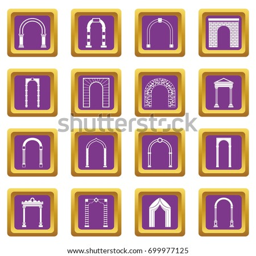
arch set icons set in purple color isolated vector illustration for web and any design